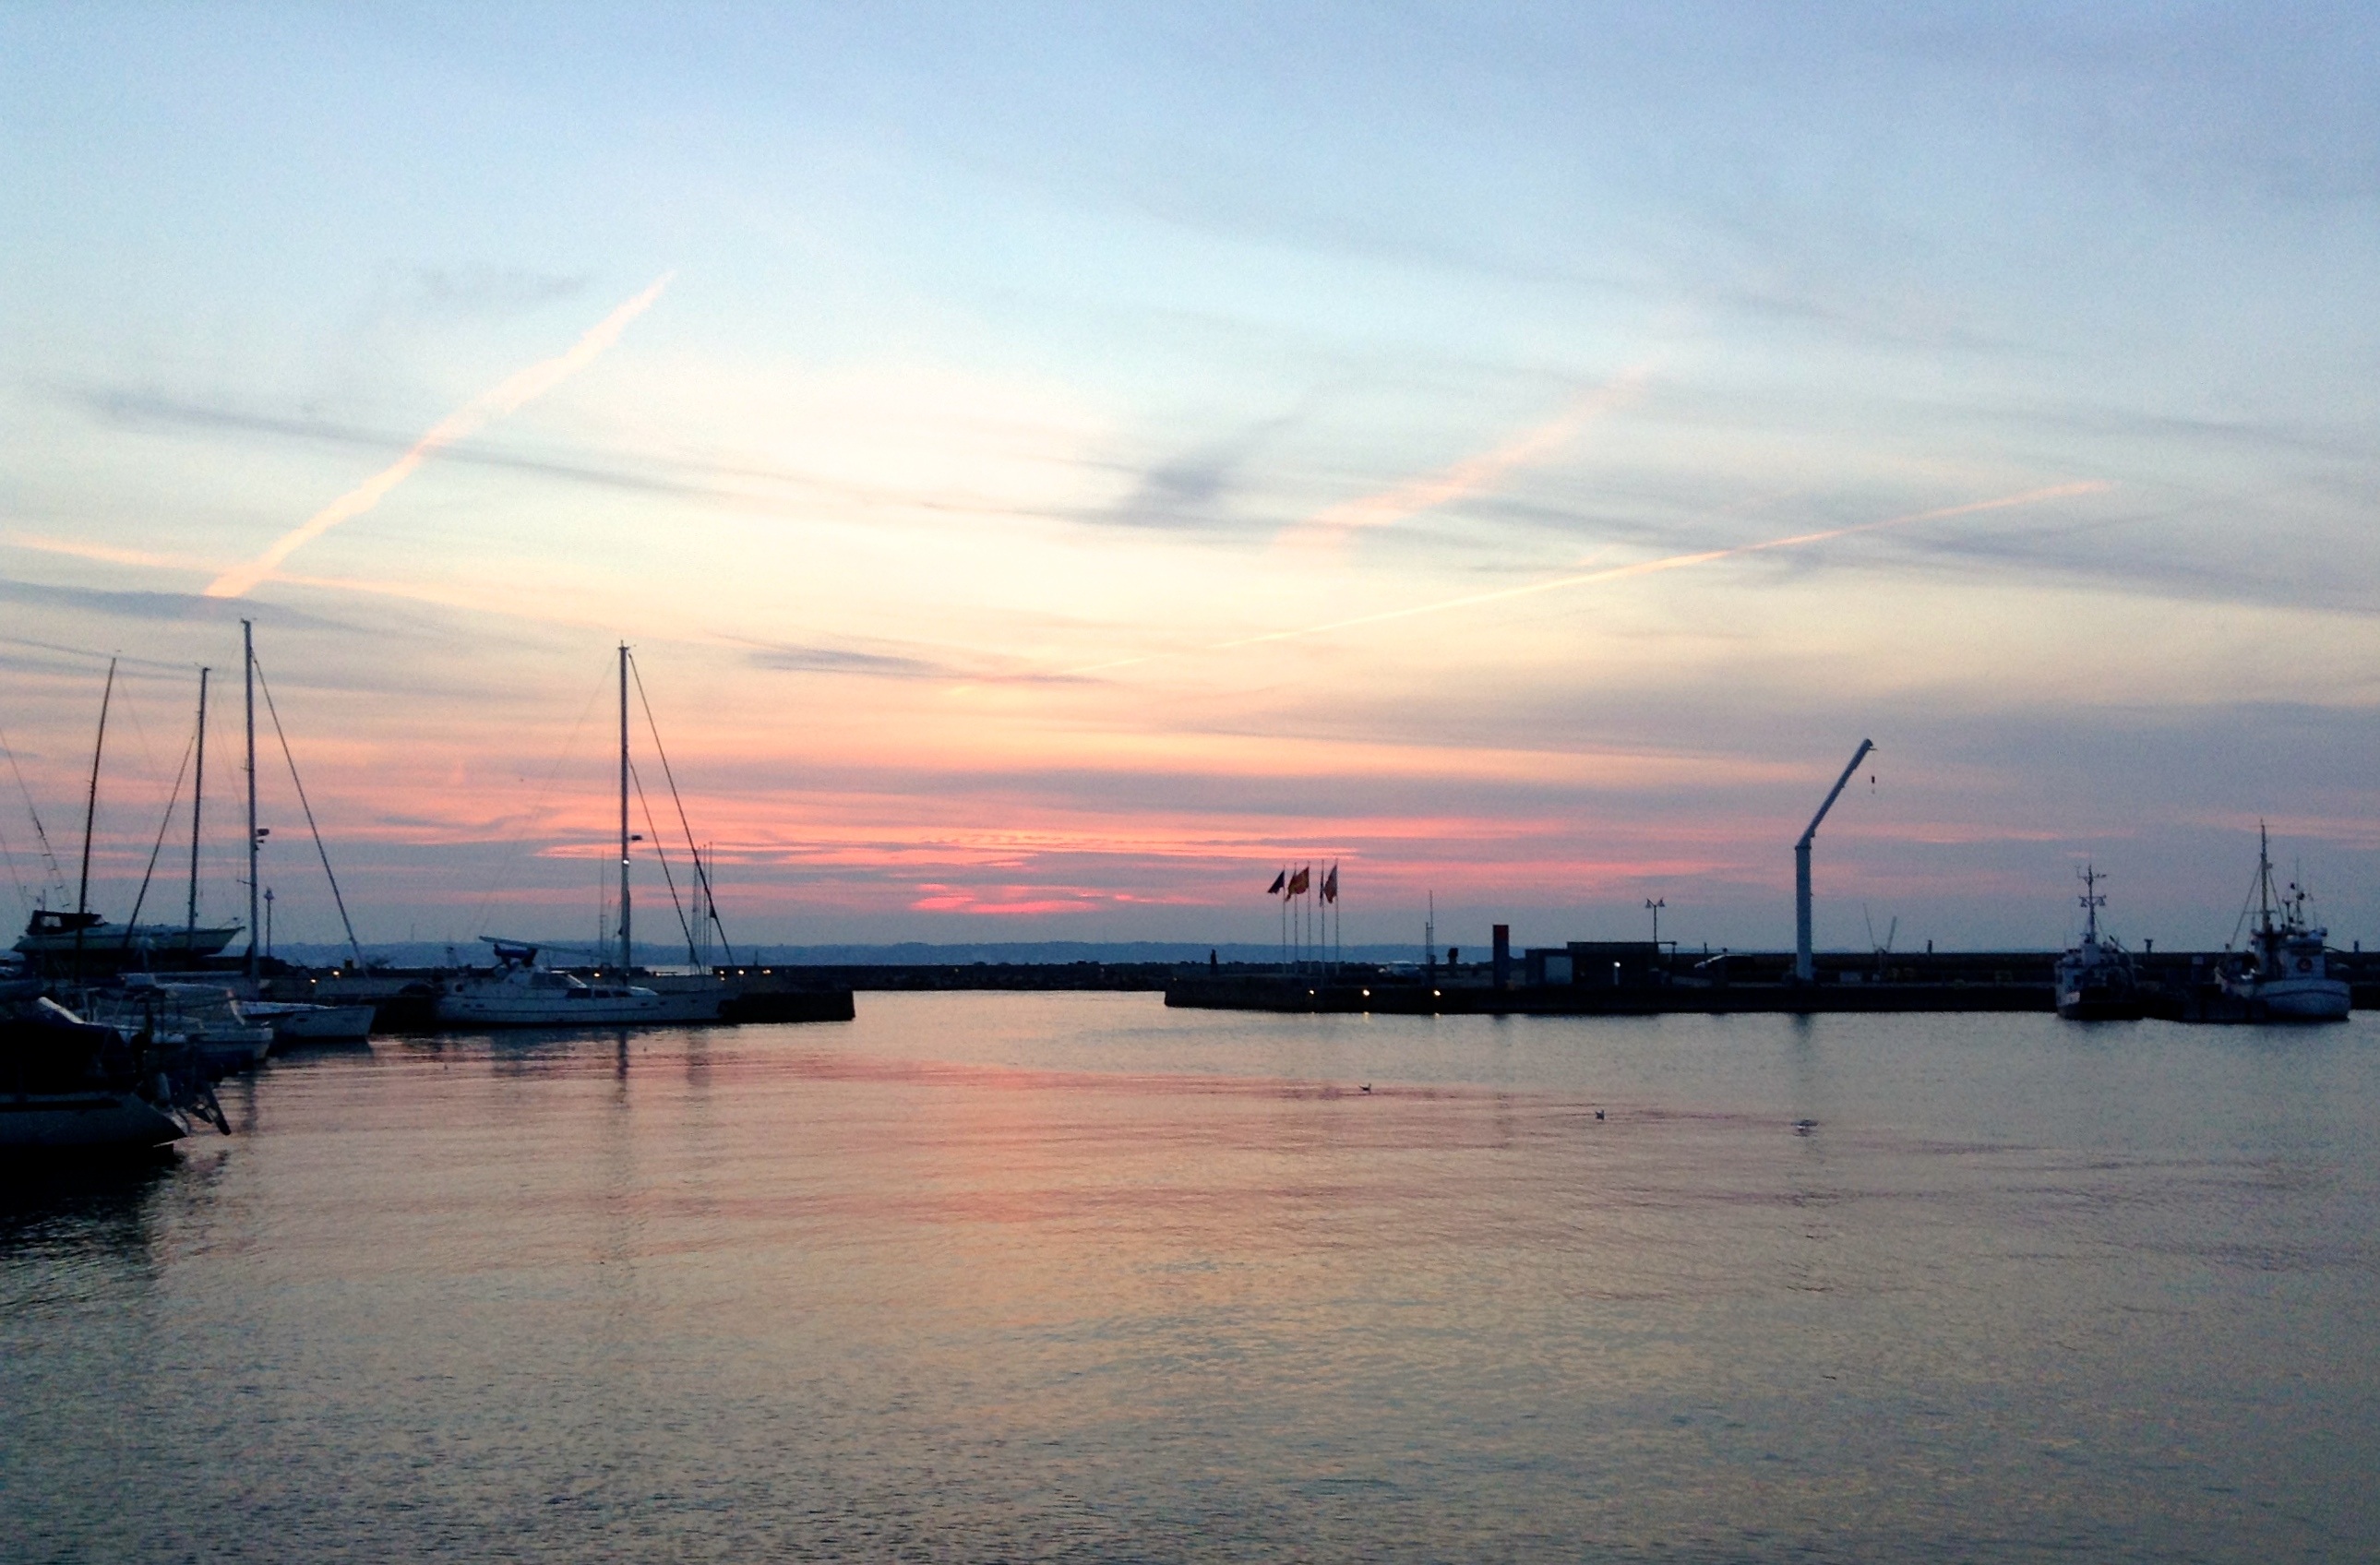
sea, water, horizon, dock, cloud, sunrise, sunset, boat, morning, dawn, dusk, evening, reflection, vehicle, bay, harbor, marina, port, boats, still, channel, afterglow, helsingborg, north harbor